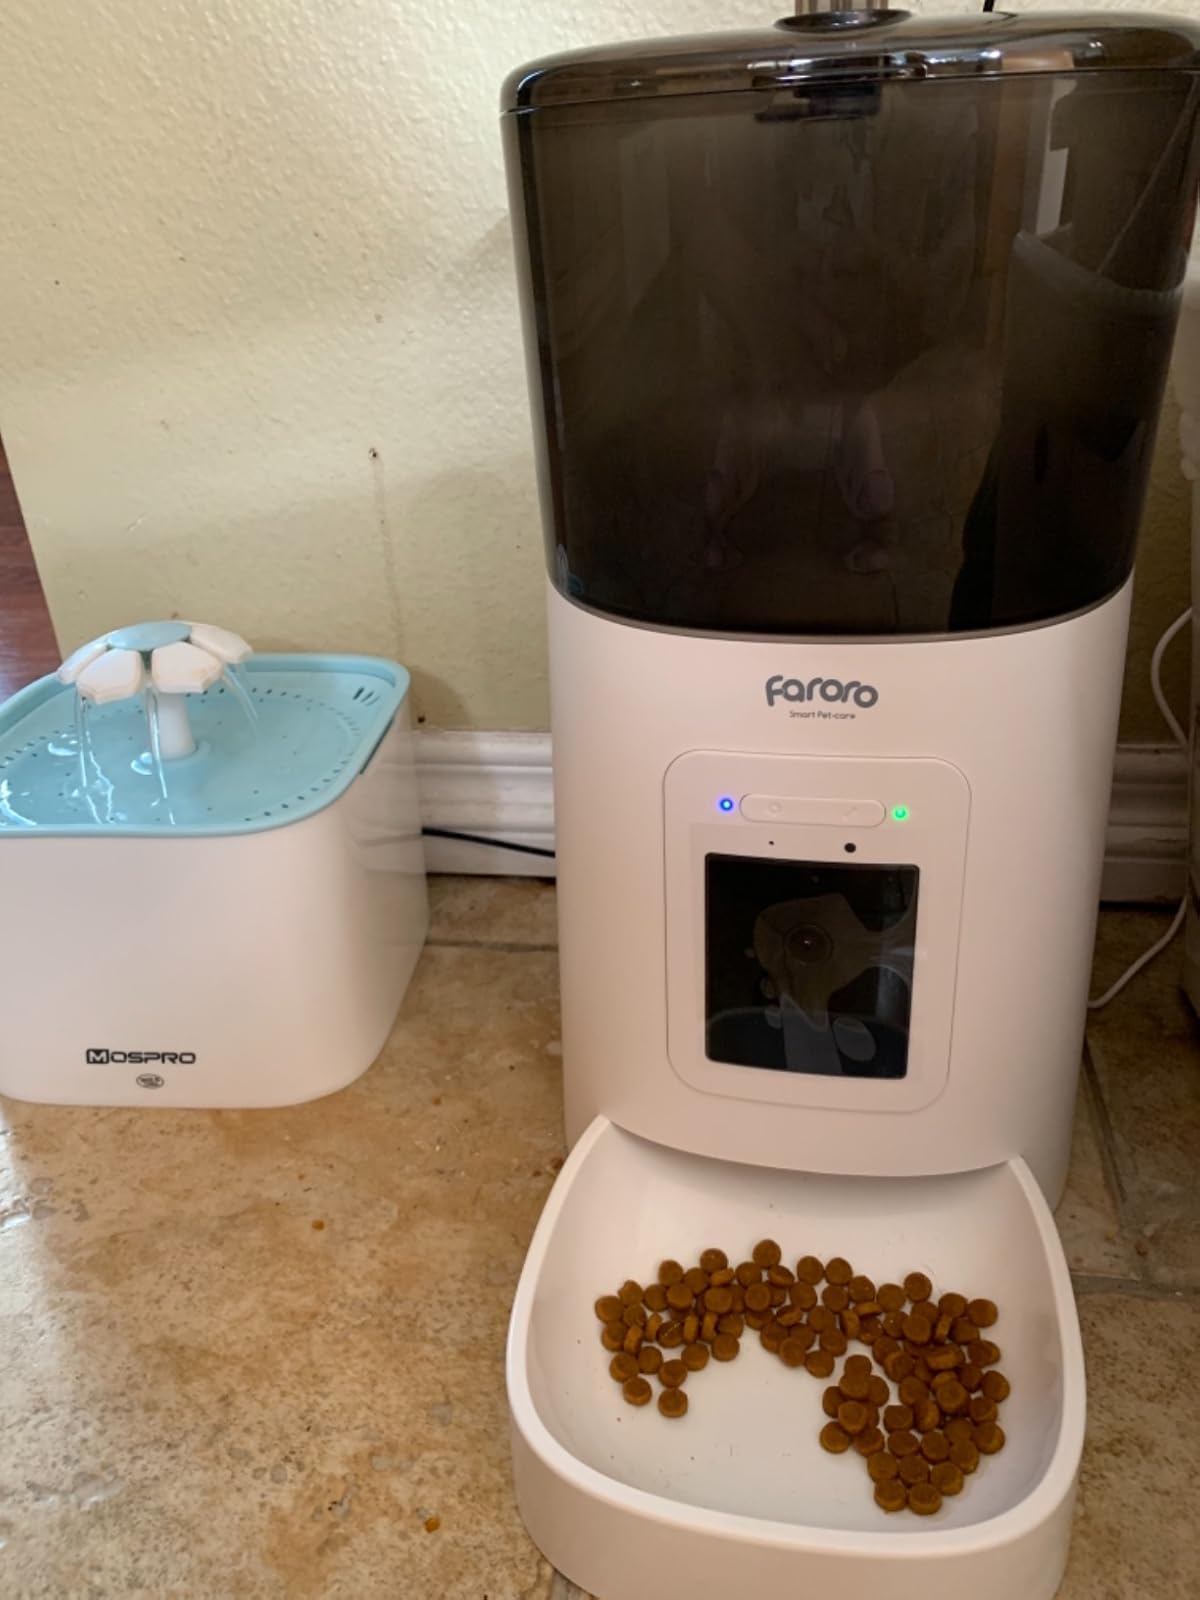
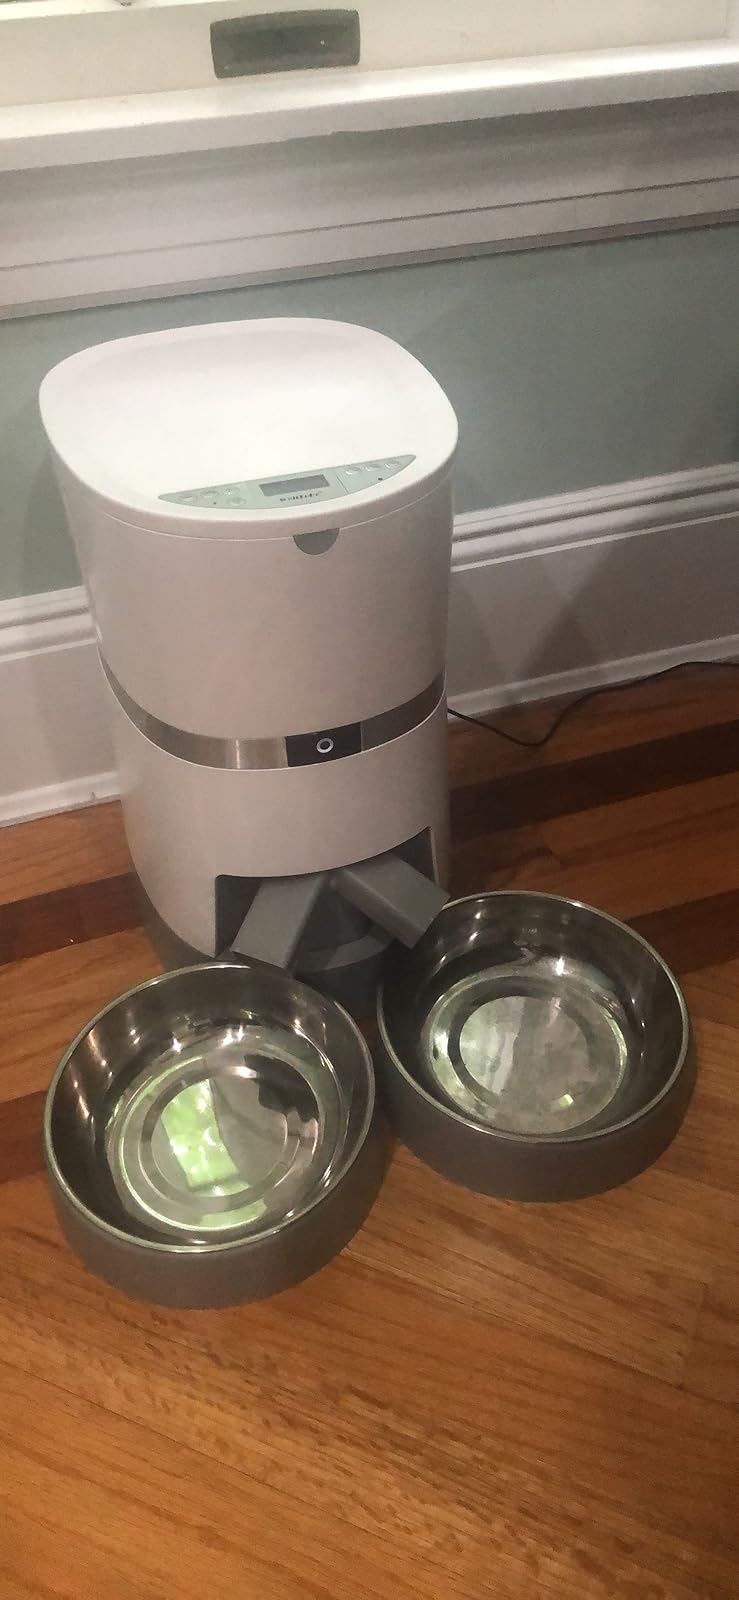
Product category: items_feeder
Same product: no